Germanos Karavangelis

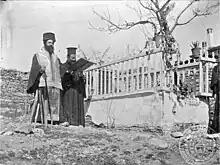
Germanos Karavangelis at the grave of Pavlos Melas.

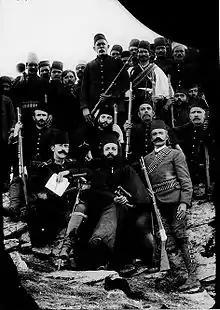
Germanos Karavangelis surrounded by Ottoman soldiers and officers in Kastoria.

Karavangelis organized armed groups composed mainly of Greek army officers and volunteers brought from Crete, the Peloponnese and other parts of Greek populated areas, and even worked with Pavlos Melas. He also recruited local Macedonian Greeks such as the chieftain Vangelis Strebreniotis from the village of Srebreni (now Asprogeia), and Konstantinos Kottas, a former member of IMRO, who in 1903, under the orders of Karavangelis, killed and beheaded Bulgarian revolutionary Lazar Poptraykov. The head was delivered to Karavangelis, which he placed on his desk and photographed.